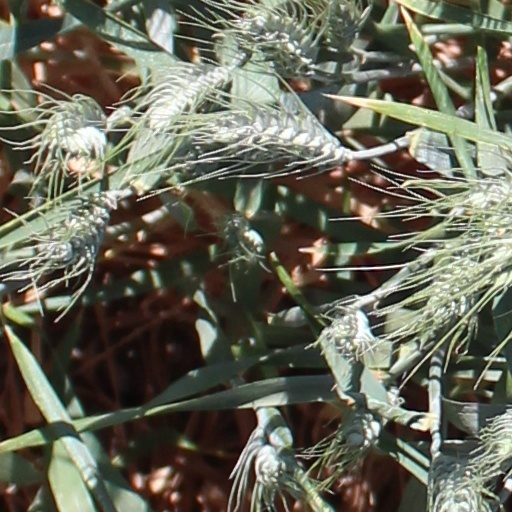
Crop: wheat